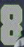
Number: 8